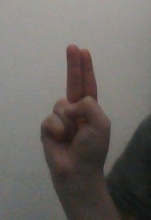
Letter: taa